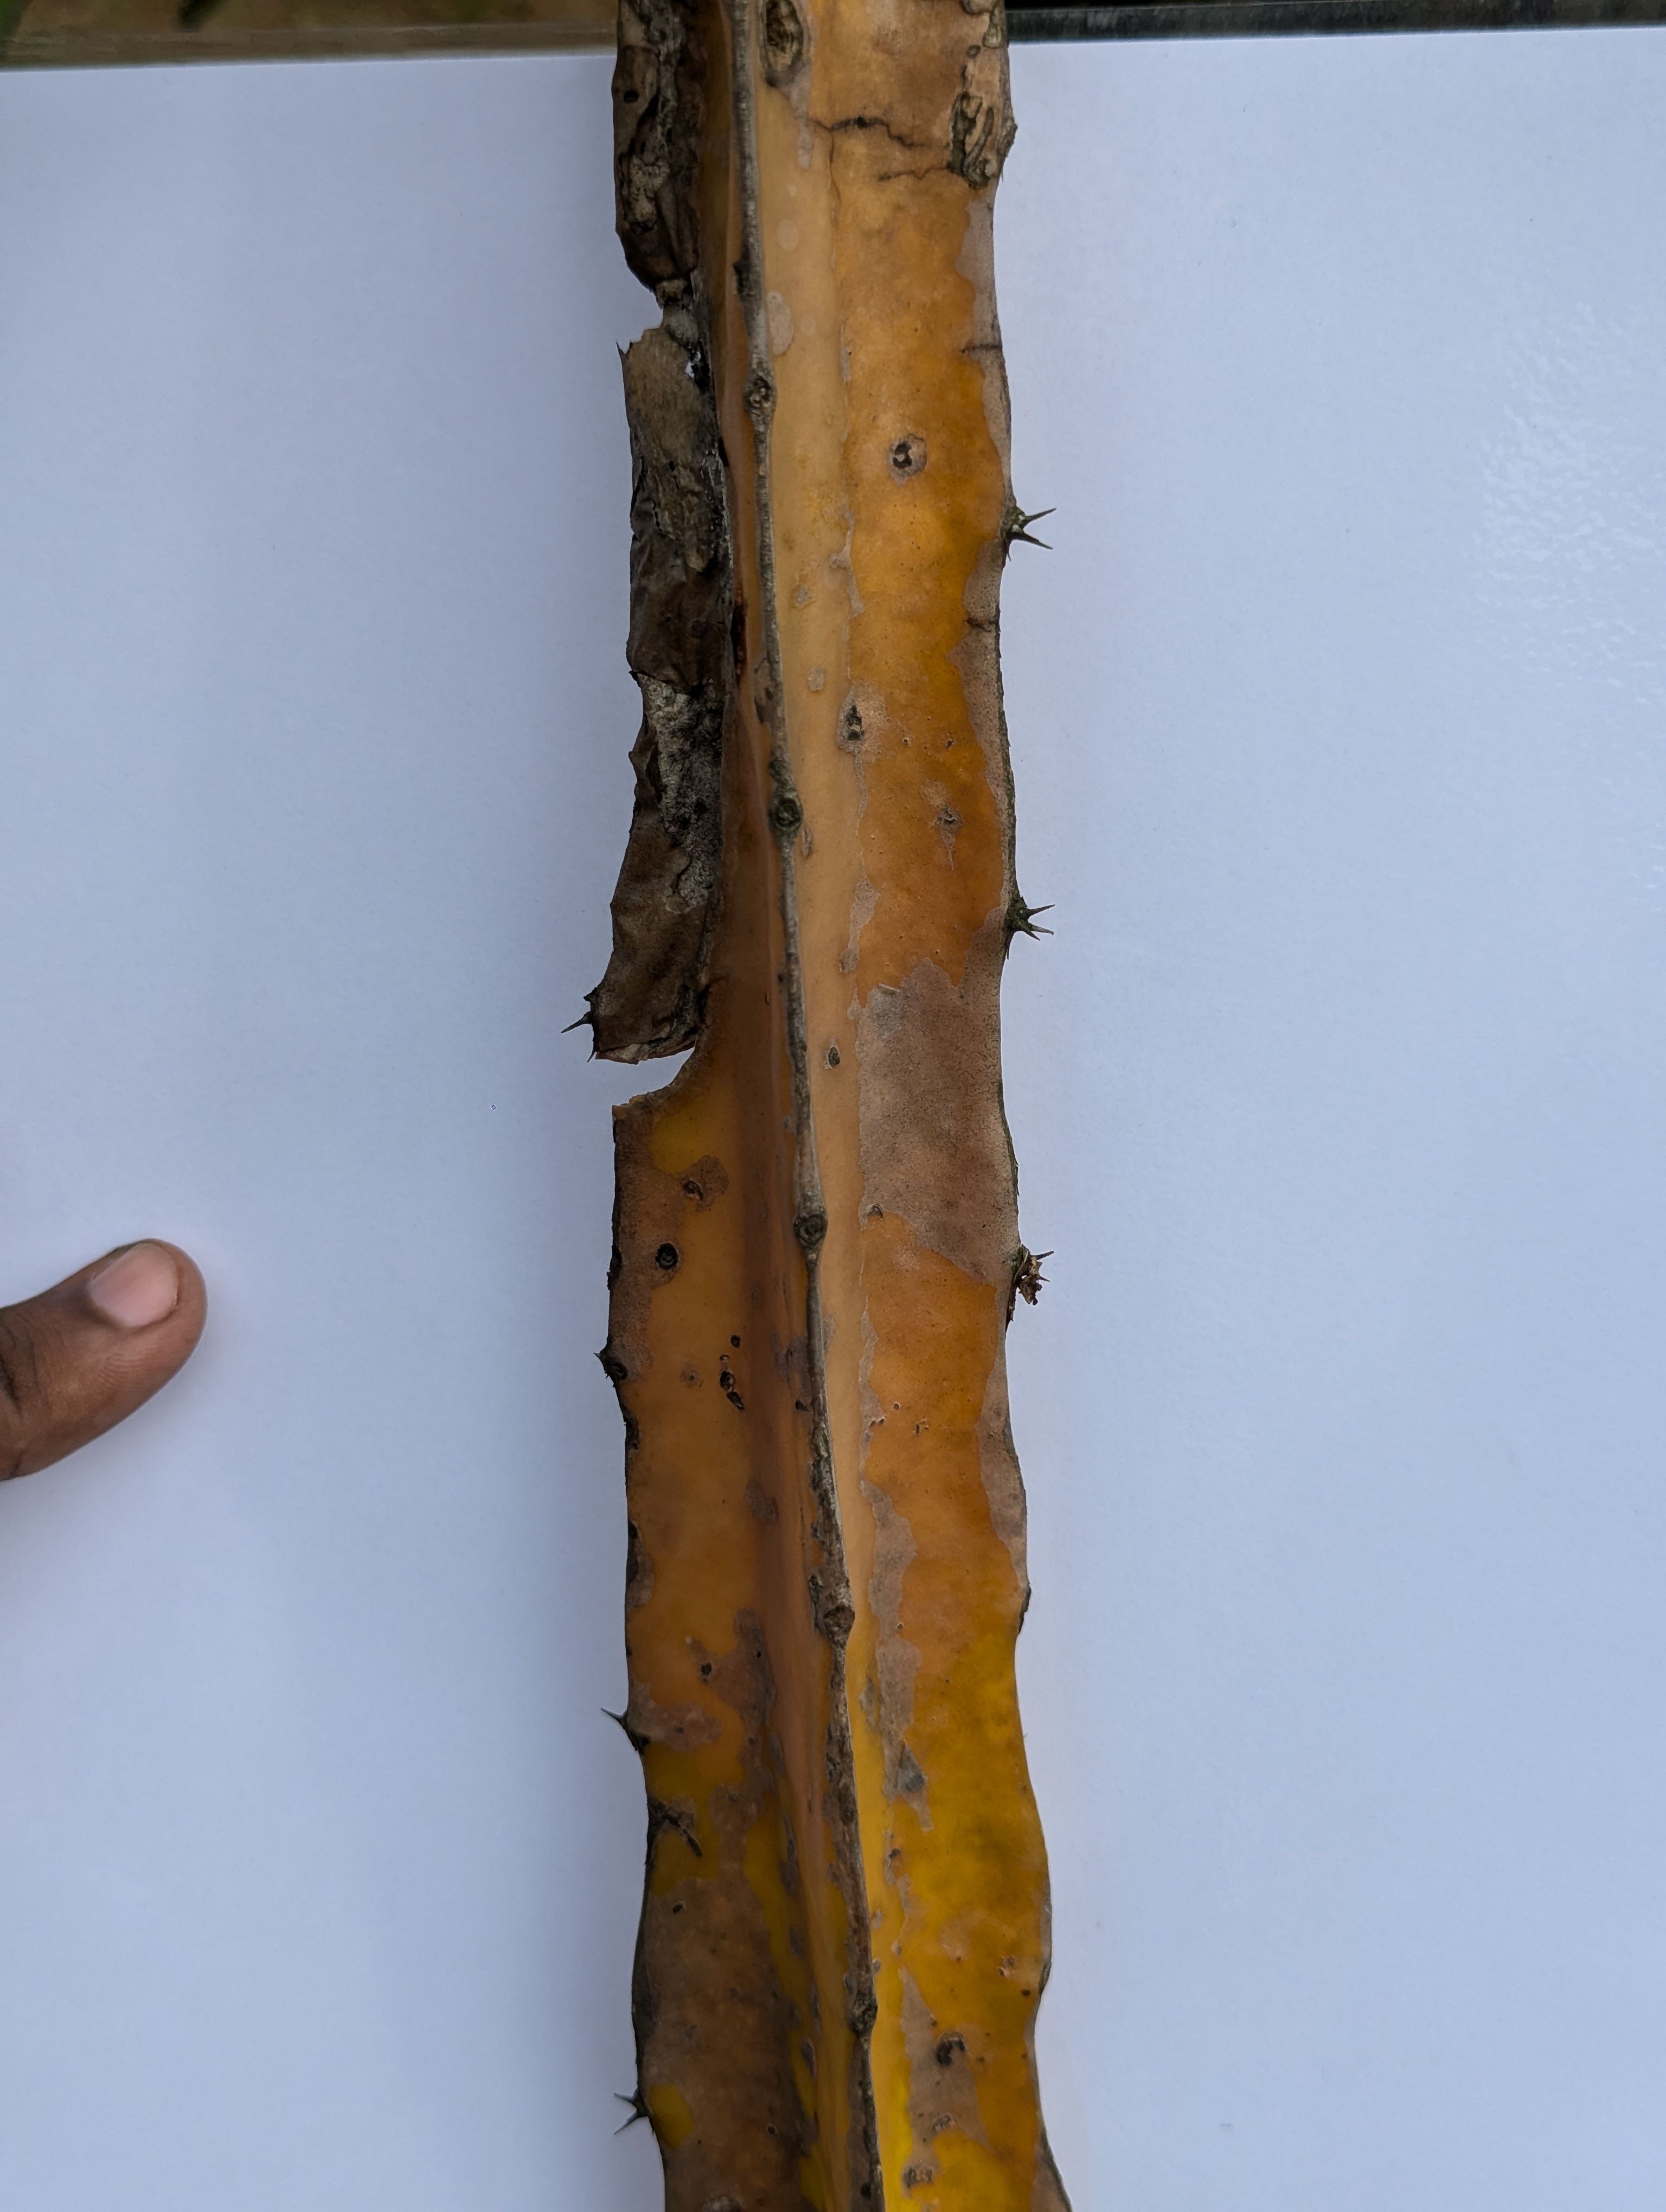
Label: Bad leaf